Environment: real
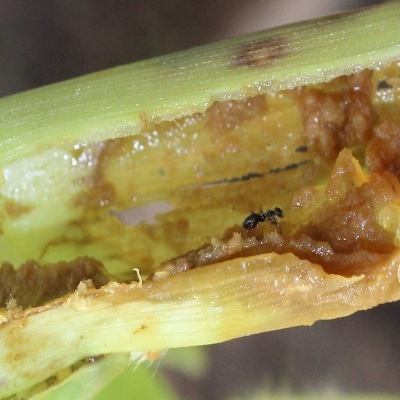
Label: fall_armyworm